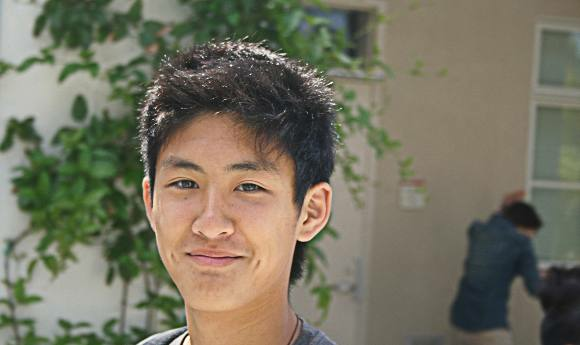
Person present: Yes